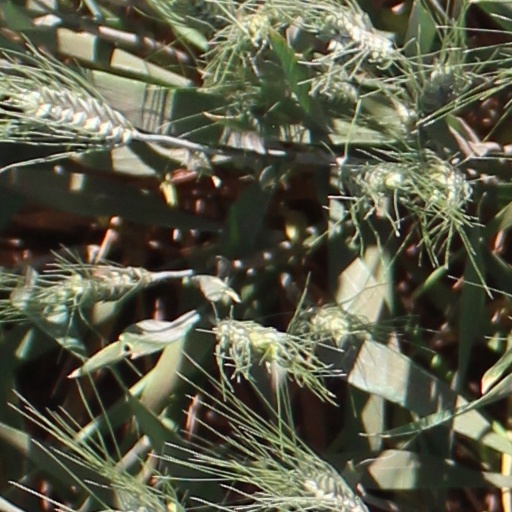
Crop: wheat